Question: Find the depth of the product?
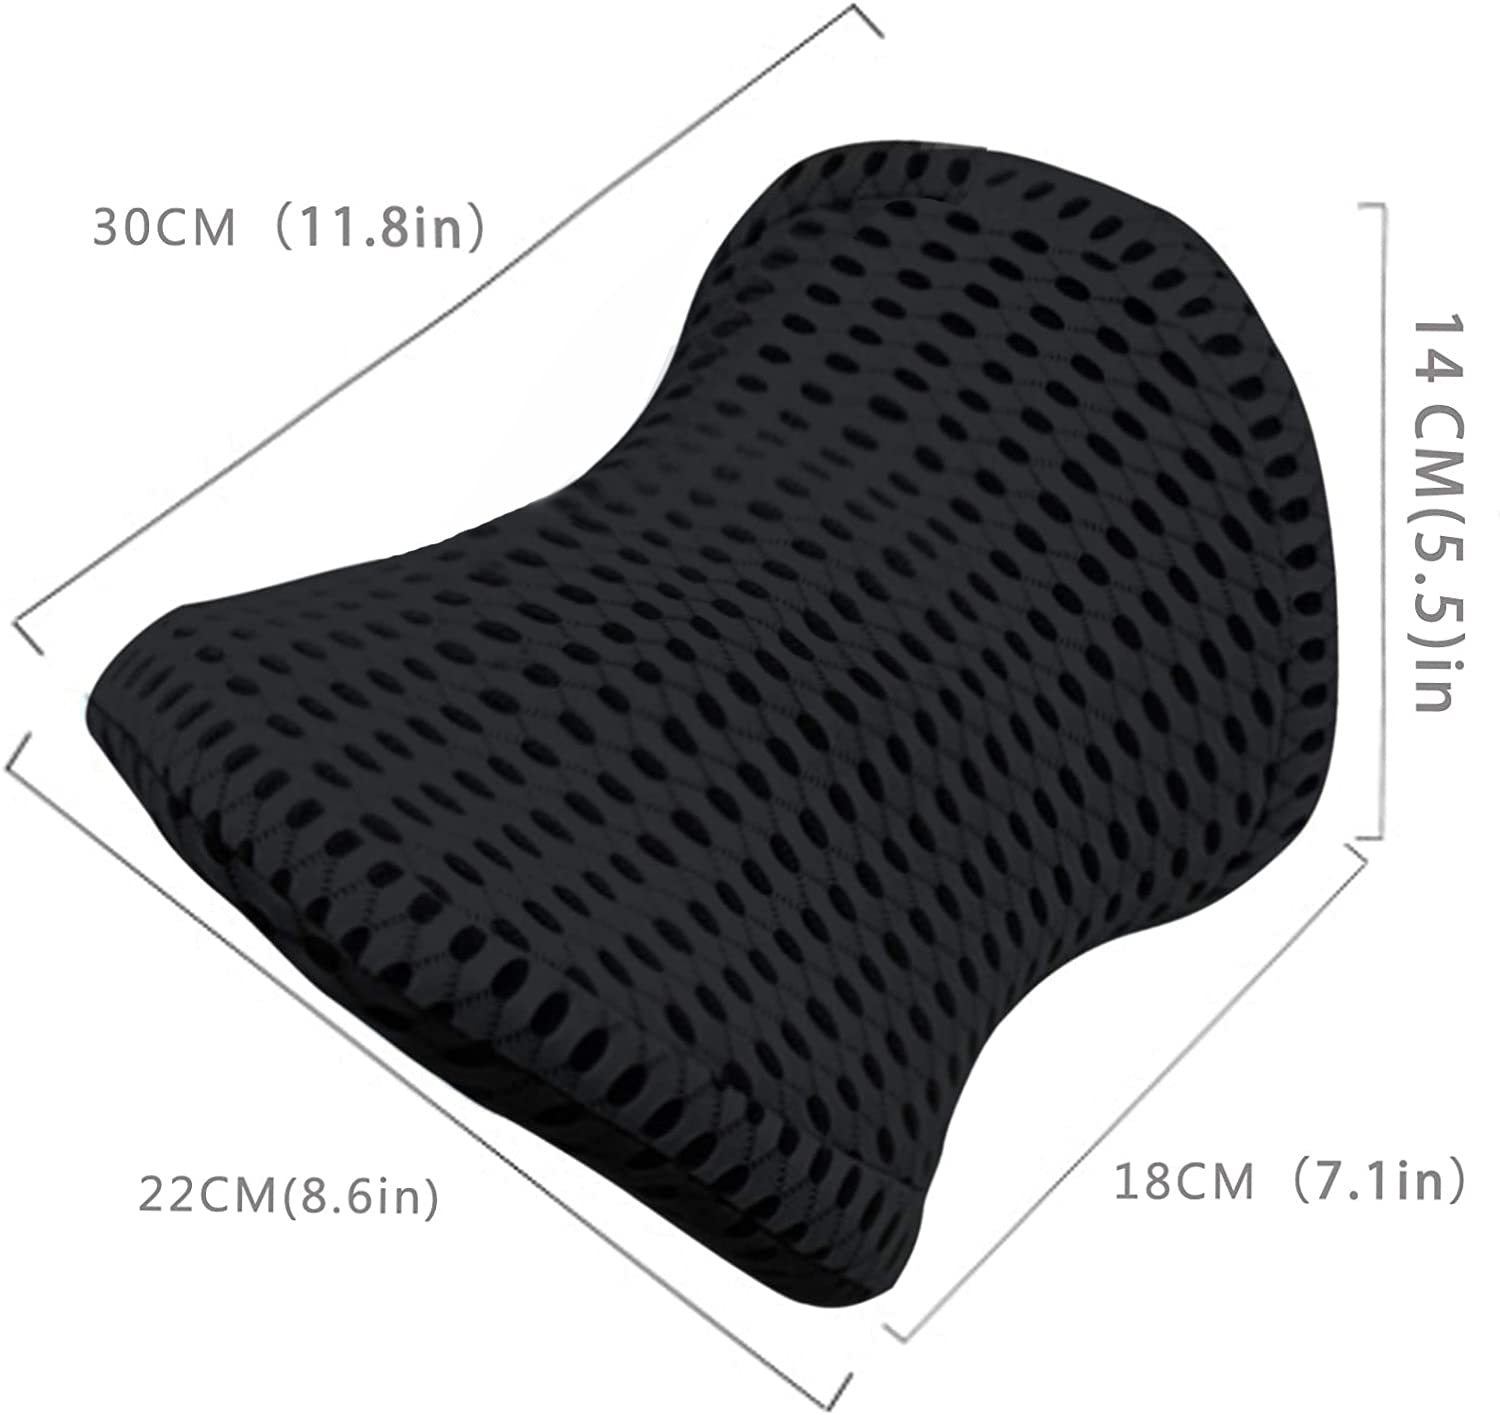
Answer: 22.0 centimetre